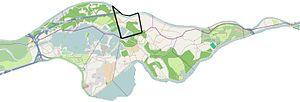
Géolocalisation Grand Parc de Miribel-Jonage. Territoire de Saint-Maurice-de-Beynost.
Saint-Maurice-de-Beynost est une commune française, située dans le département de l'Ain en région Auvergne-Rhône-Alpes, à environ 14 km de Lyon dont elle fait partie de l'unité urbaine. Elle appartient également à la région naturelle de la Côtière.